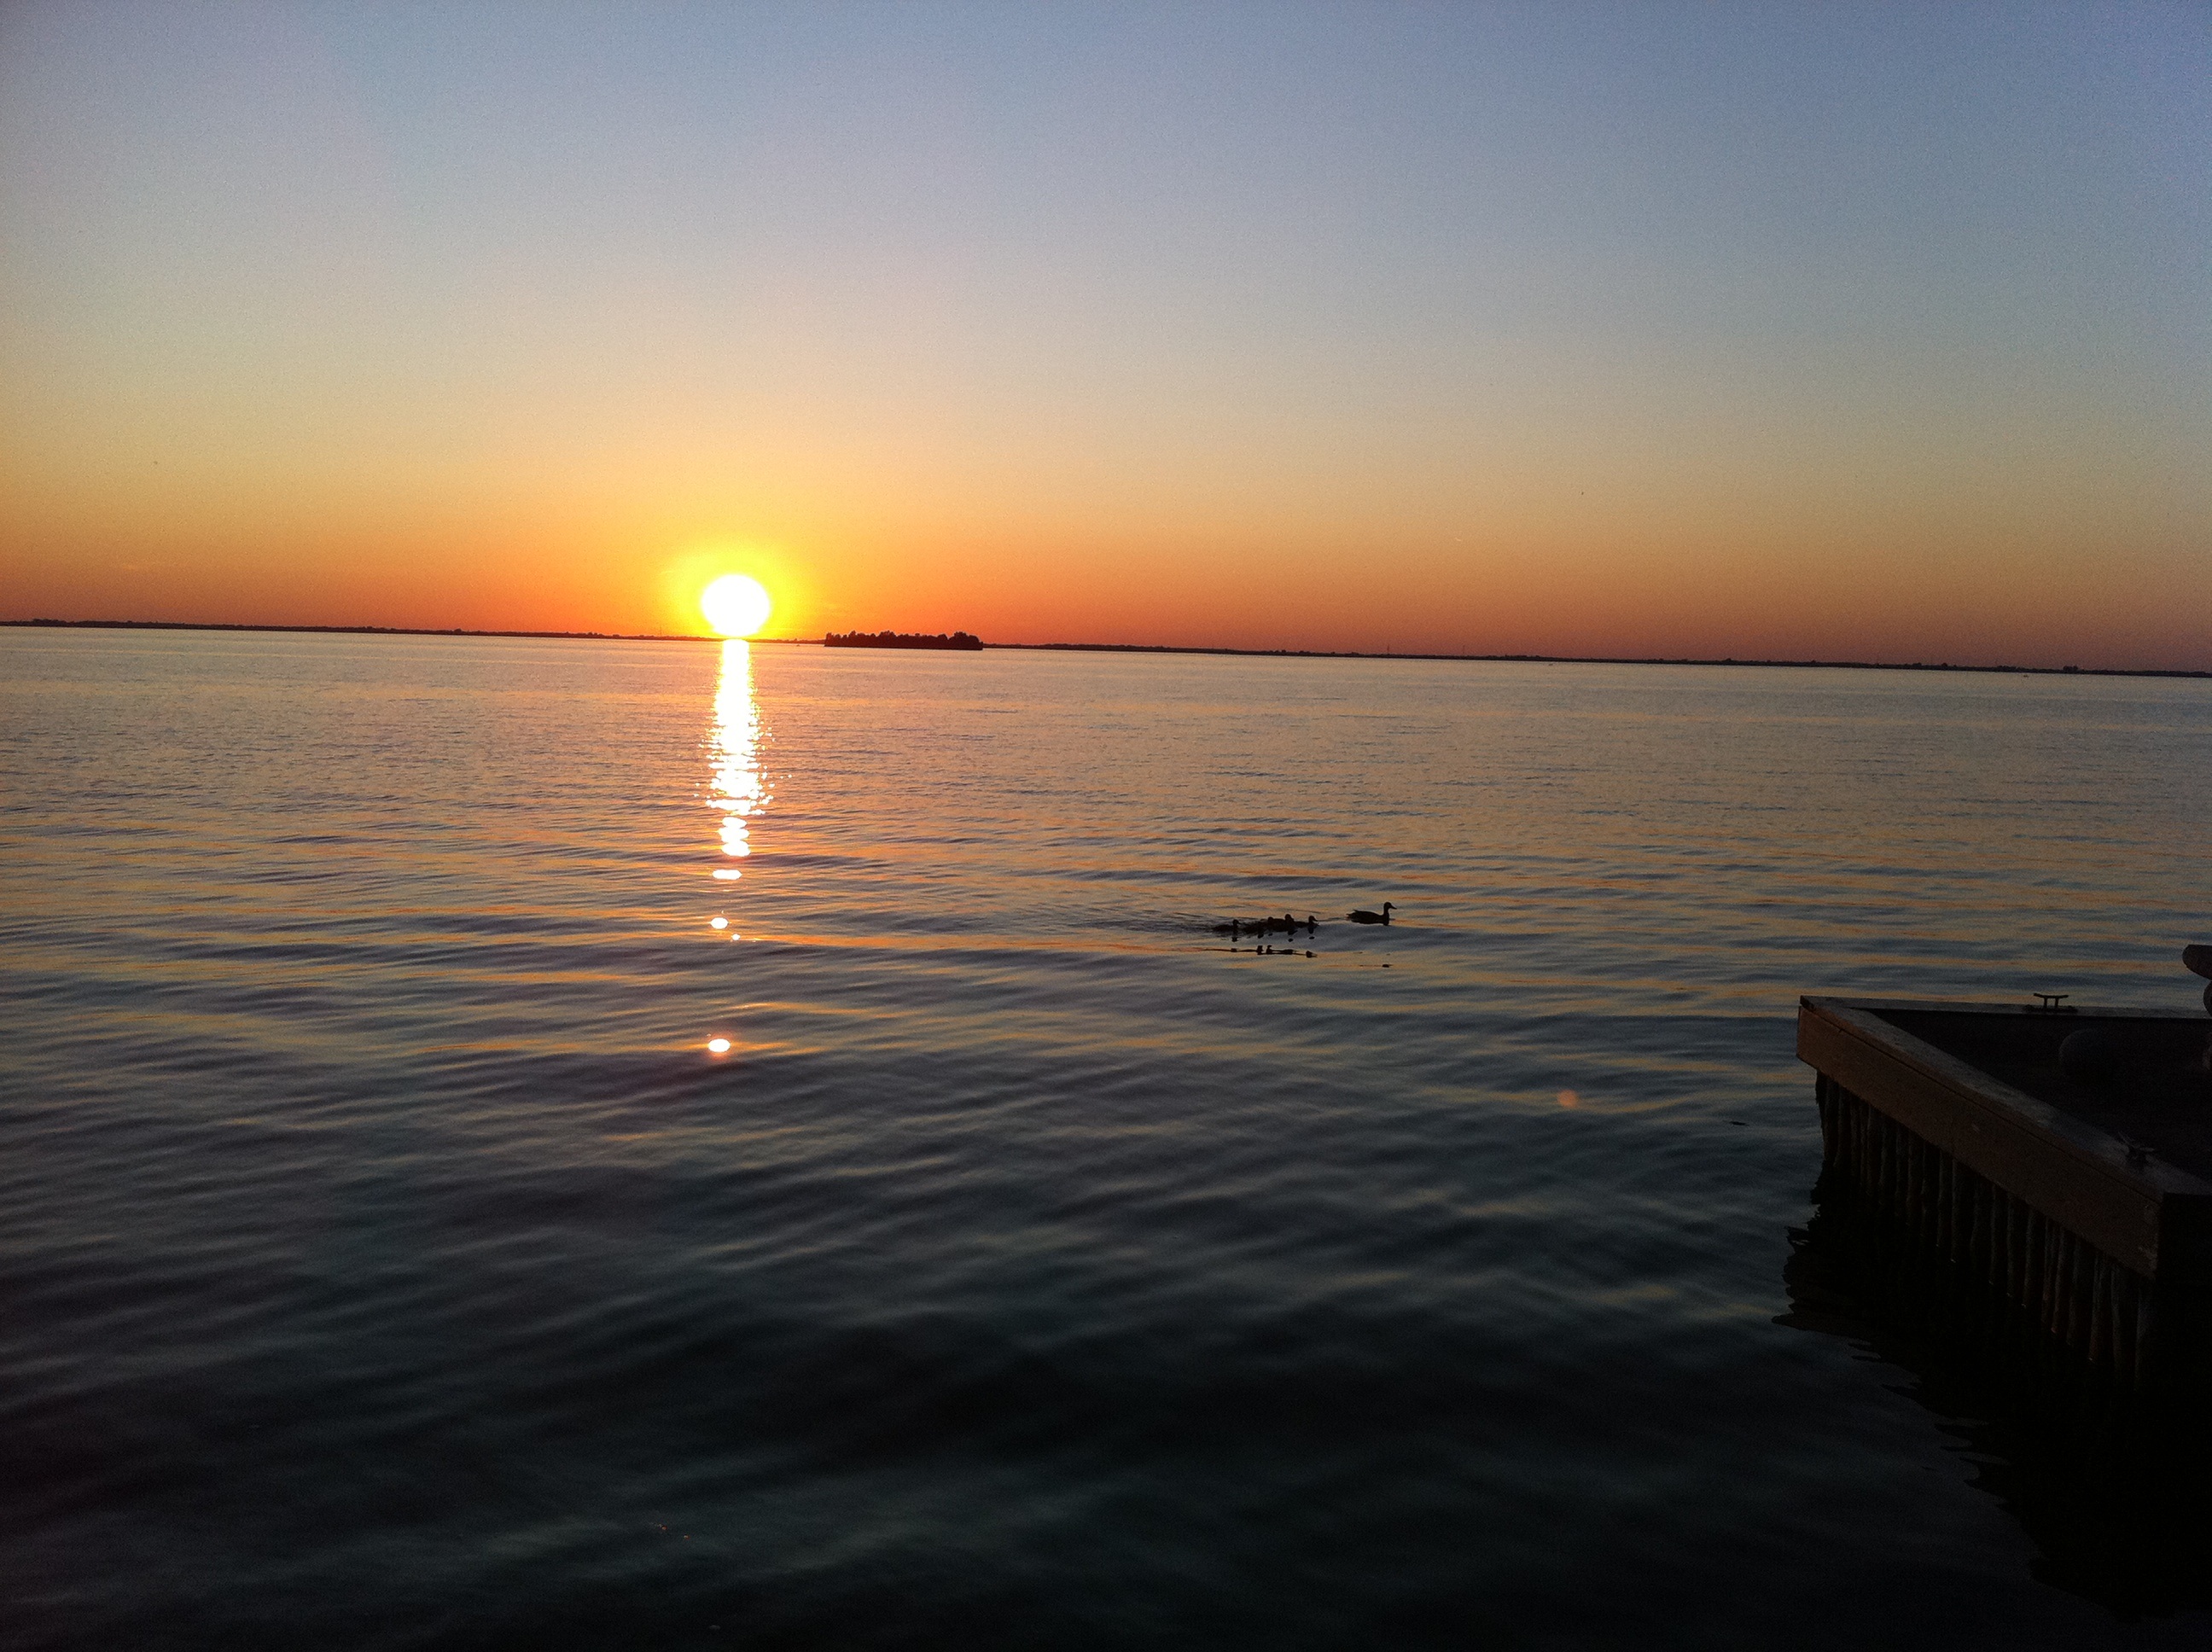
beach, landscape, sea, coast, water, ocean, horizon, sun, sunrise, sunset, sunlight, morning, shore, wave, dawn, dusk, evening, afterglow, wind wave